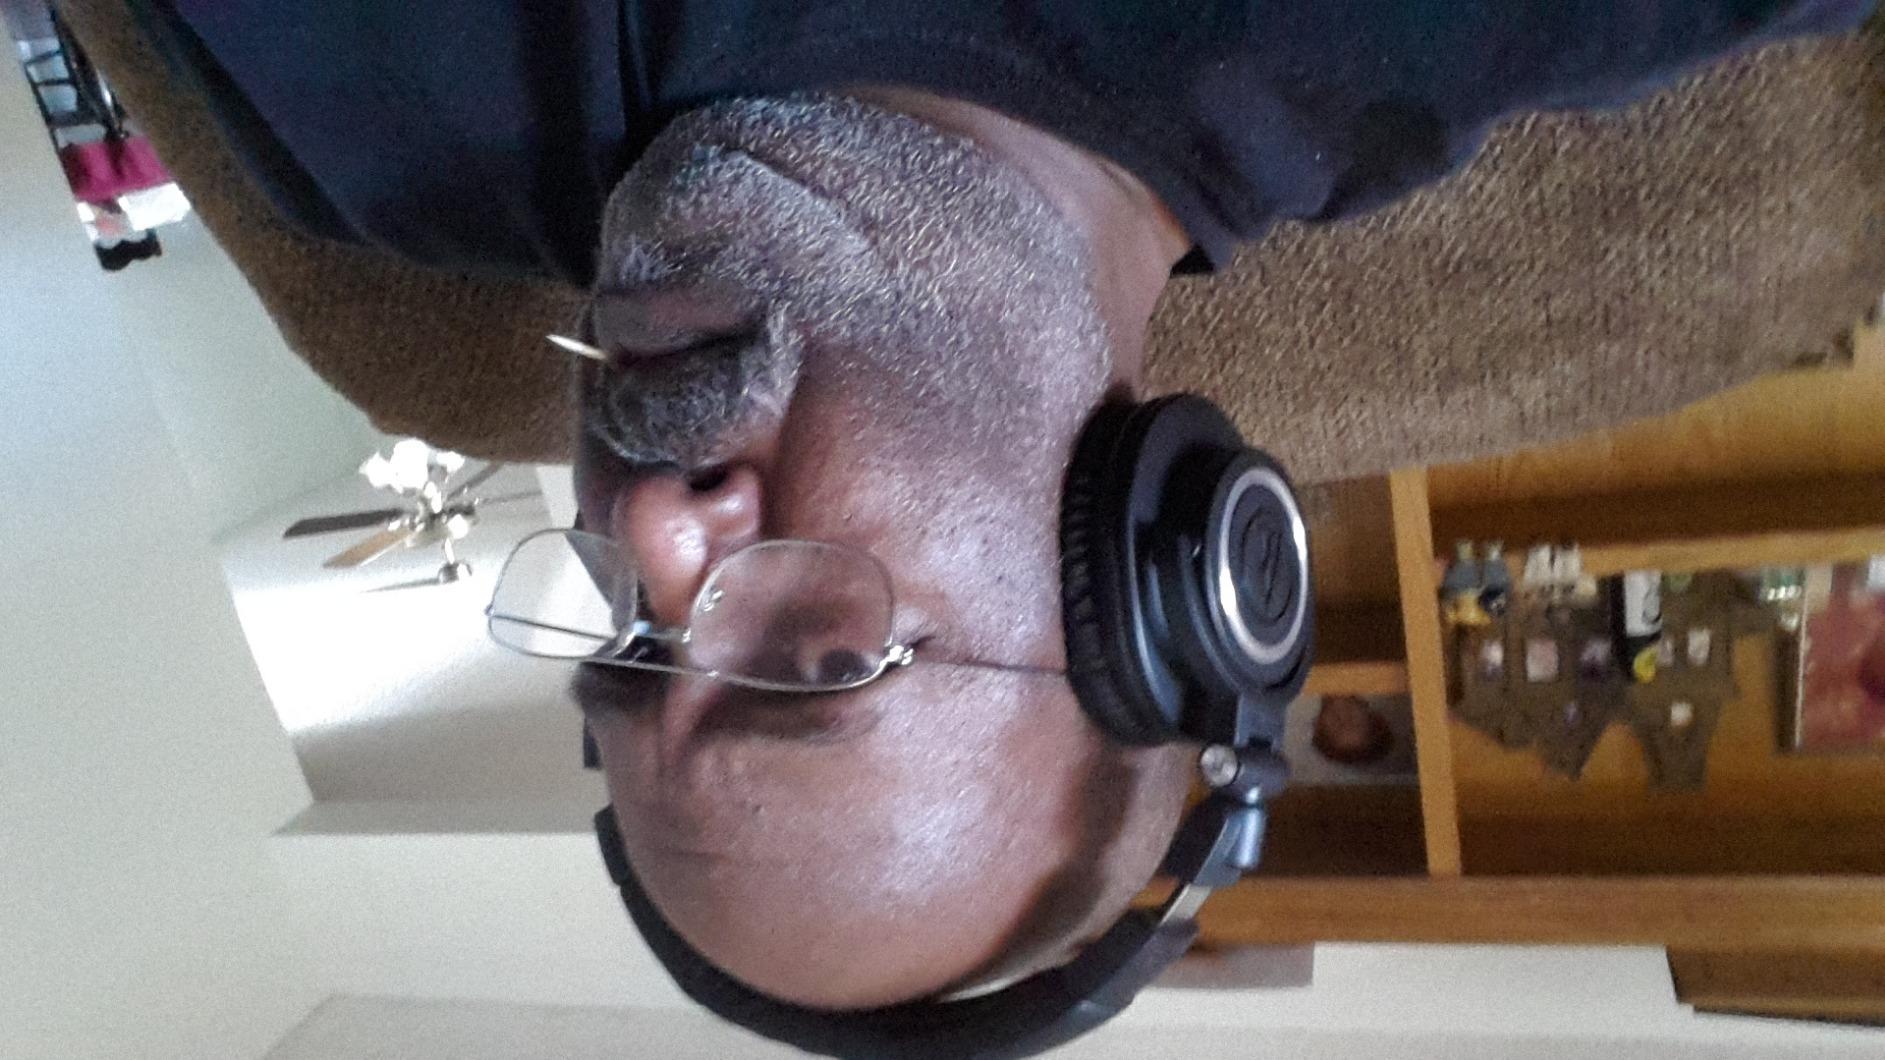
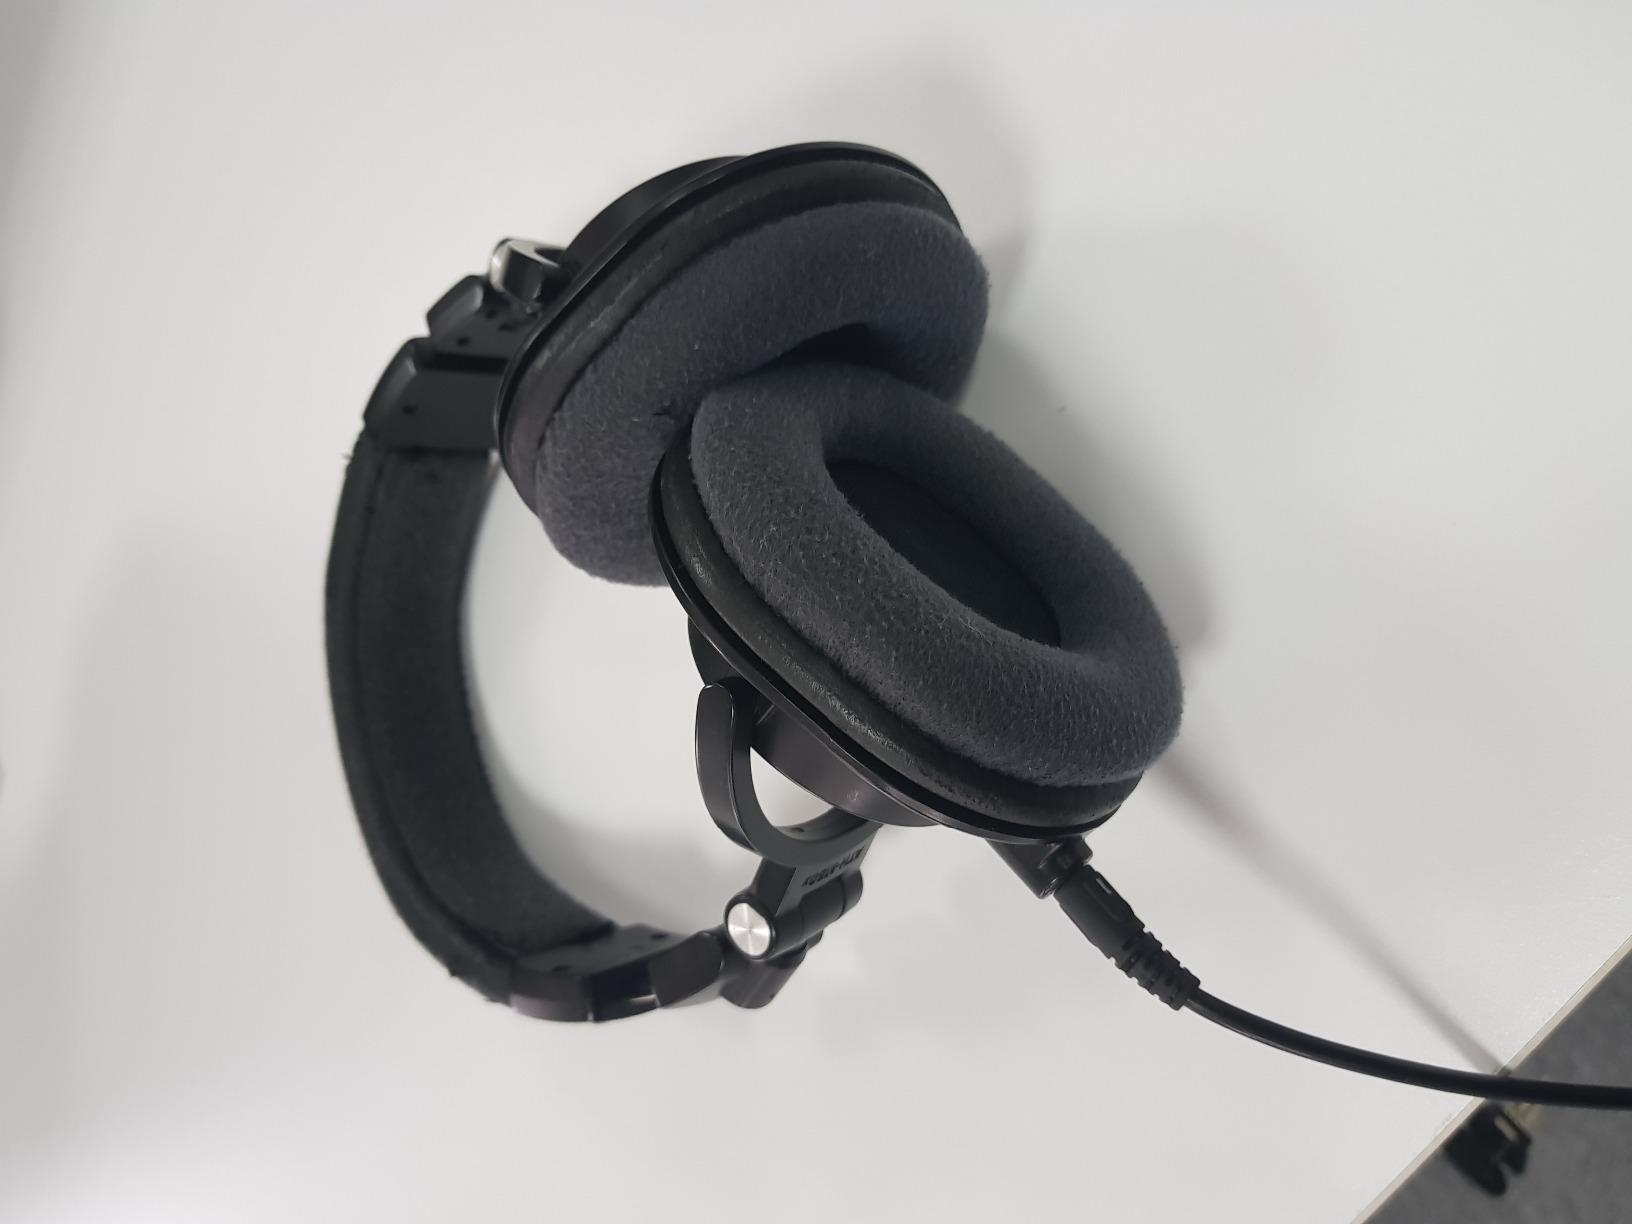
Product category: headphones
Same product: yes